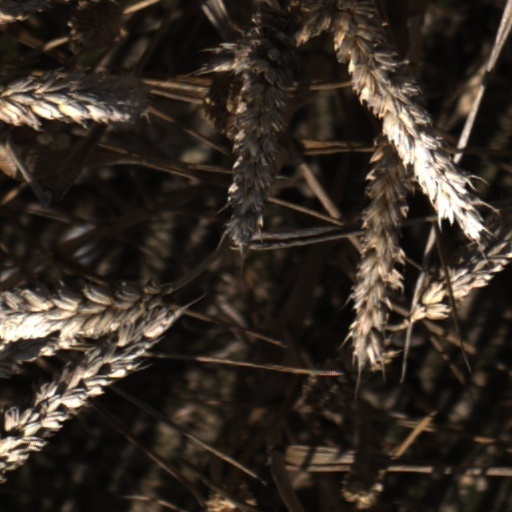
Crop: wheat